Locomotion Museum

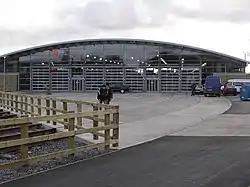
The exterior of the main exhibition hall

Locomotion, previously known as Locomotion the National Railway Museum at Shildon, is a railway museum in Shildon, County Durham, England. The museum was renamed in 2017 when it became part of the Science Museum Group.